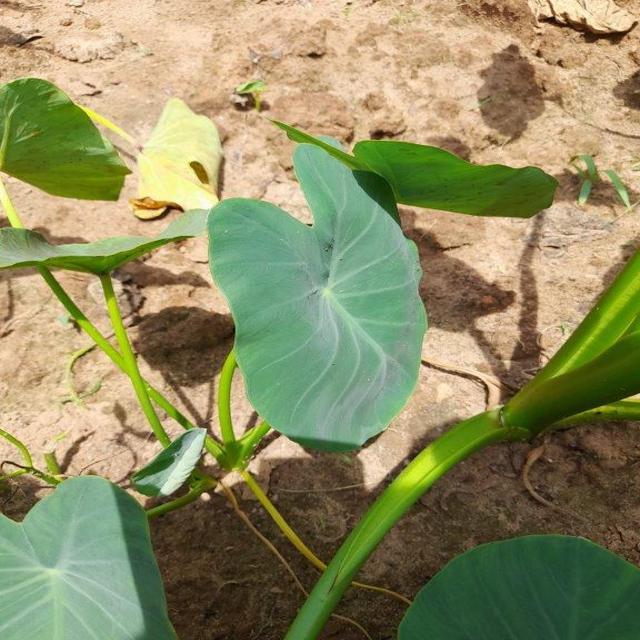
Label: Healthy